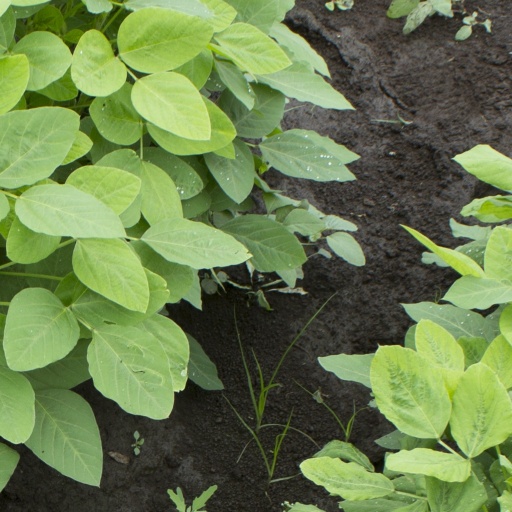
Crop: soybean